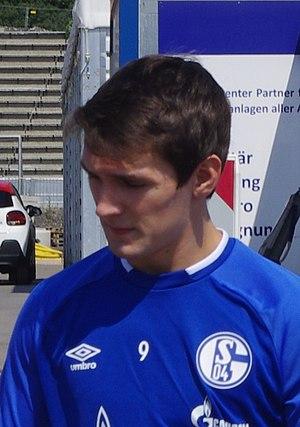
Benito Raman, né le 7 novembre 1994 à Gand, est un footballeur international belge qui évolue au poste d'attaquant à Schalke 04.